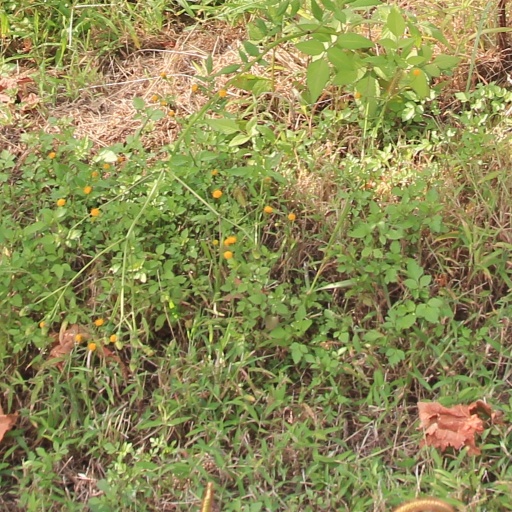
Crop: grape